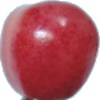
Label: Cherry Rainier 1